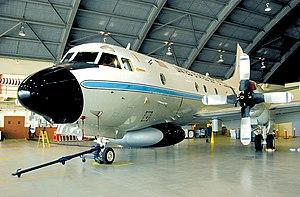
Le Lockheed WP-3D Hurricane Hunter est un avion de reconnaissance météorologique américain dérivé de l'avion de patrouille maritime P-3 Orion. Conçu et réalisé dans les années 1970 il sert au sein de la National Oceanic and Atmospheric Administration dans son unité de chasseurs de cyclones.